Modena

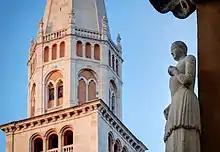
View from Piazza Grande with detail of the statue of La Bonissima and the Ghirlandina tower in the background

The Cathedral of Modena and the annexed campanile are a UNESCO World Heritage Site. Begun under the direction of the Countess Matilda of Tuscany with its first stone laid 6 June 1099 and its crypt ready for the city's patron, Saint Geminianus, and consecrated only six years later, the Duomo of Modena was finished in 1184. The building of a great cathedral in this flood-prone ravaged former center of Arianism was an act of urban renewal in itself, and an expression of the flood of piety that motivated the contemporary First Crusade. Unusually, the master builder's name, Lanfranco, was celebrated in his own day: the city's chronicler expressed the popular confidence in the master-mason from Como, Lanfranco: by God's mercy the man was found ("inventus est vir").